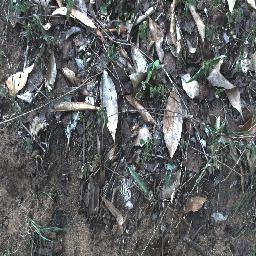
Label: negative